Tandragee Idol

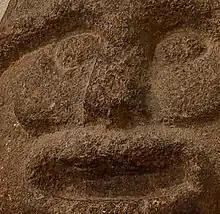
Detail of the face

The Tandragee Idol and carved from a single block of local fine-grained, pale yellow sandstone and granite. The statue shows a brutish-looking figure, whose portrayal is described by the archeologist Etienne Rynne as "magnificent in its crude barbarism", and as "menacing" by the archeologist Michael J. O'Kelly. The figure has a squat (short and wide) physique; his head is disproportionately large compared to his body and he has no real neck. According to the American archaeologist and art historian Arthur Kingsley Porter, his head "rises sharply in the back" and resembles "a veil drawn over a comb." Usually identified as male, the torso is rather sexless, but a moustache is indicated by vertical pick-marks. The figure's helmet seems to have horns, although they are now absent and indicated by two knobs (or dowels) where they would have protruded from.